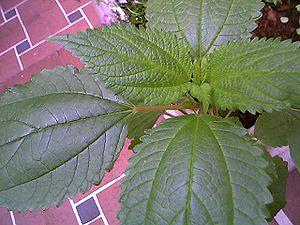
Calea est un genre végétal de la famille des Asteracées. Il est surtout représenté en Amérique latine.